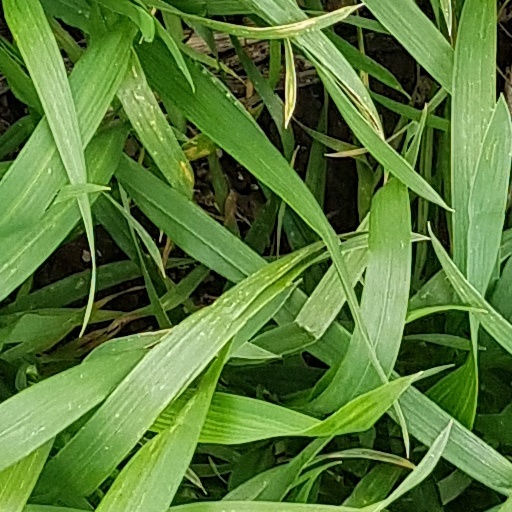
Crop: wheat